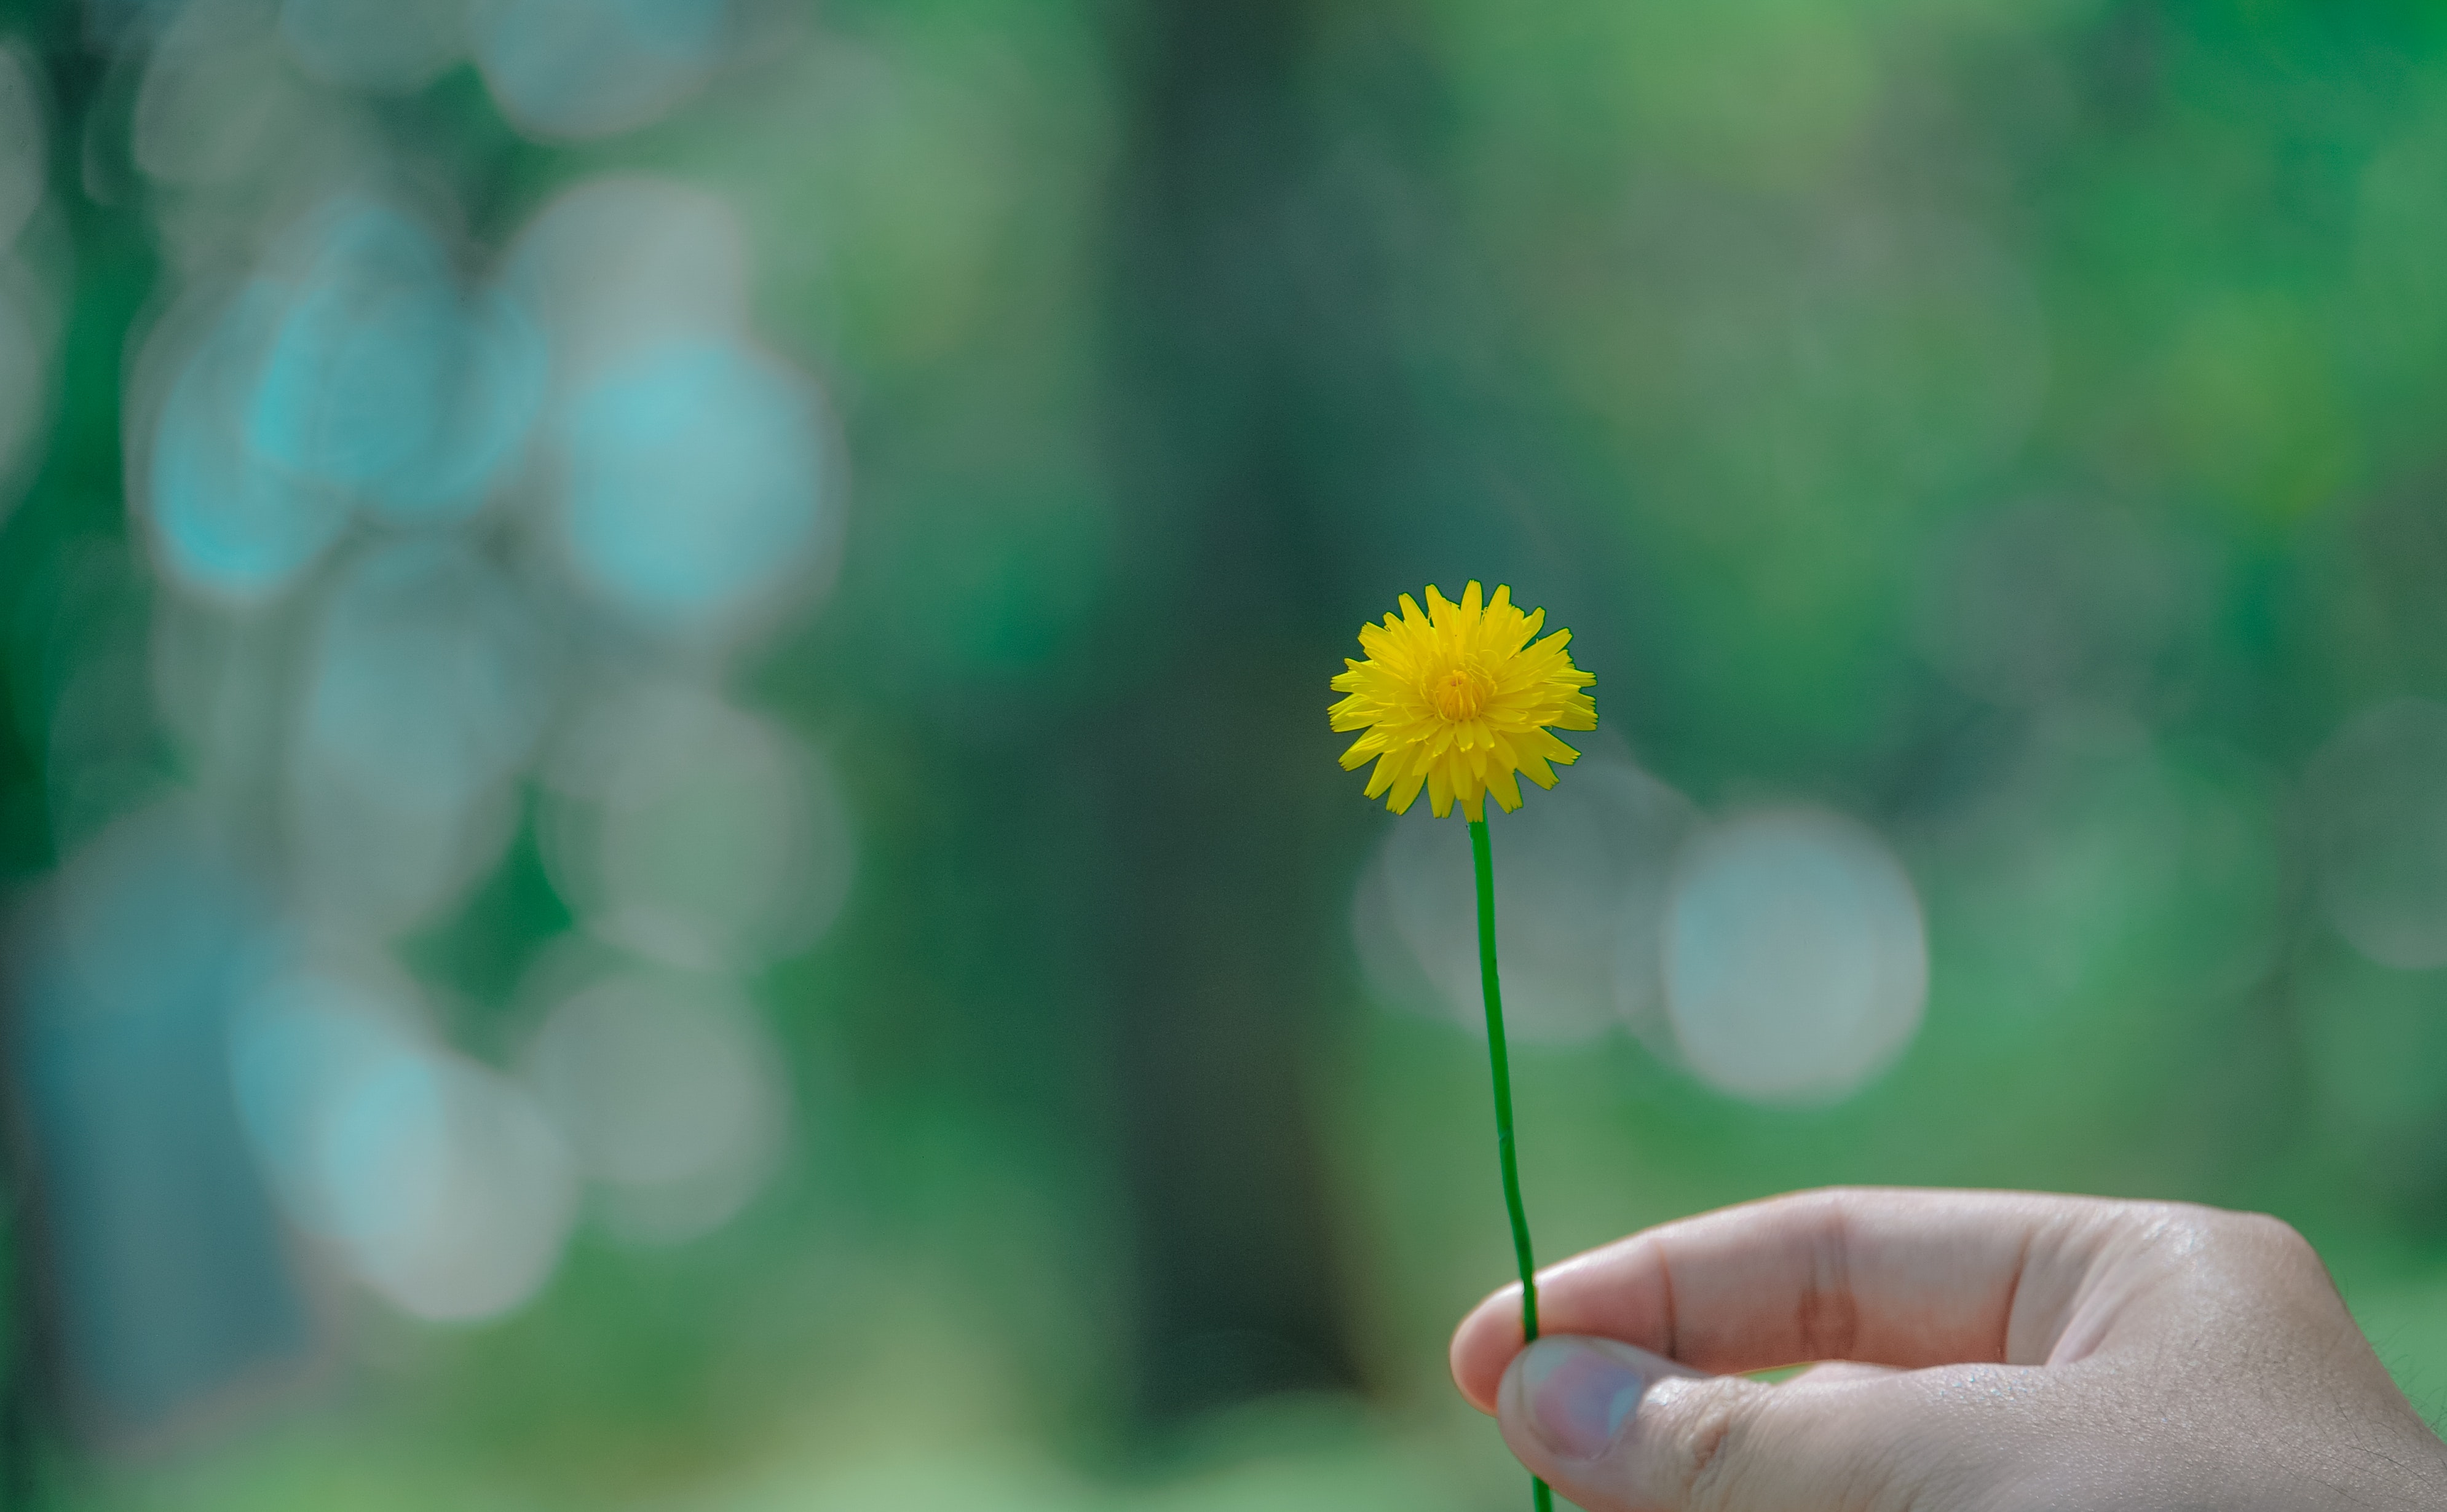
flower, green, yellow, plant, dandelion, flowering plant, leaf, botany, hand, close up, spring, sow thistles, petal, grass, finger, daisy family, macro photography, plant stem, wildflower, photography, annual plant, perennial plant